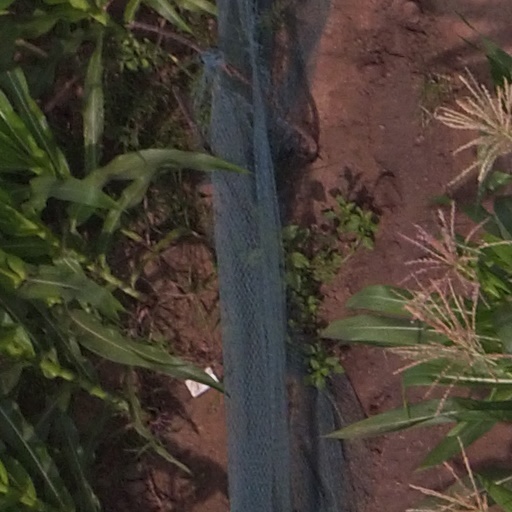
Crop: maize; corn